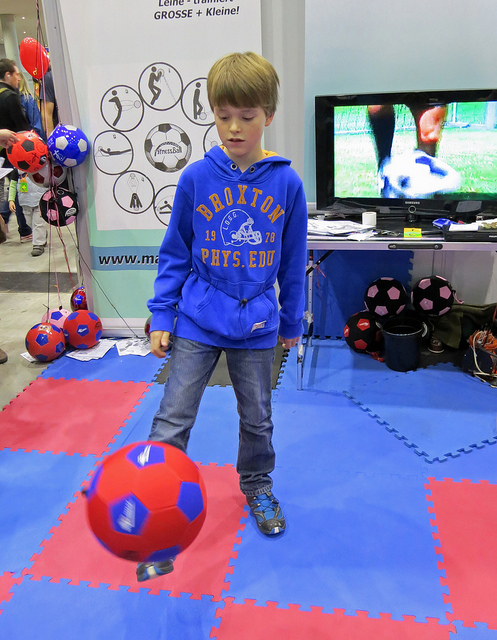
đứa trẻ đang chơi cùng quả bóng trong phòng